Long take

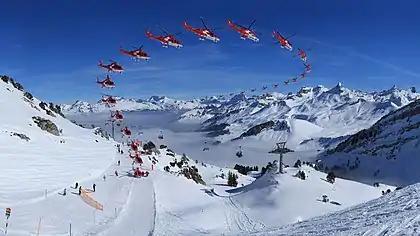
Example of a sequence shot that includes the same helicopter multiple times

A sequence shot is a shot, a long take, that includes a full narrative sequence containing the full scene in its duration, meaning different locations or different time periods. The term is usually used to refer to shots that constitute an entire scene. Such a shot may involve sophisticated camera movement. It is sometimes called by the French term "plan-séquence". The use of the sequence shot allows for realistic or dramatically significant background and middle ground activity. Actors range about the set transacting their business while the camera shifts focus from one plane of depth to another and back again. Significant off-frame action is often followed with a moving camera, characteristically through a series of pans within a single continuous shot.